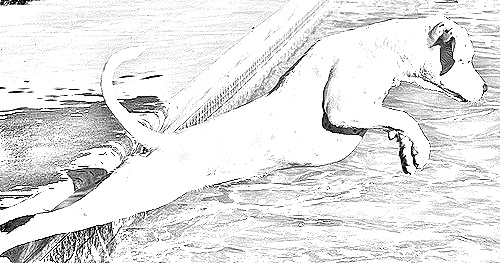
Portrait style: Sketch Portrait